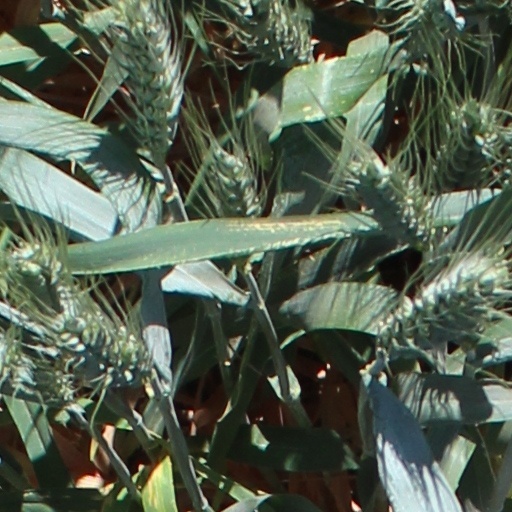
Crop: wheat